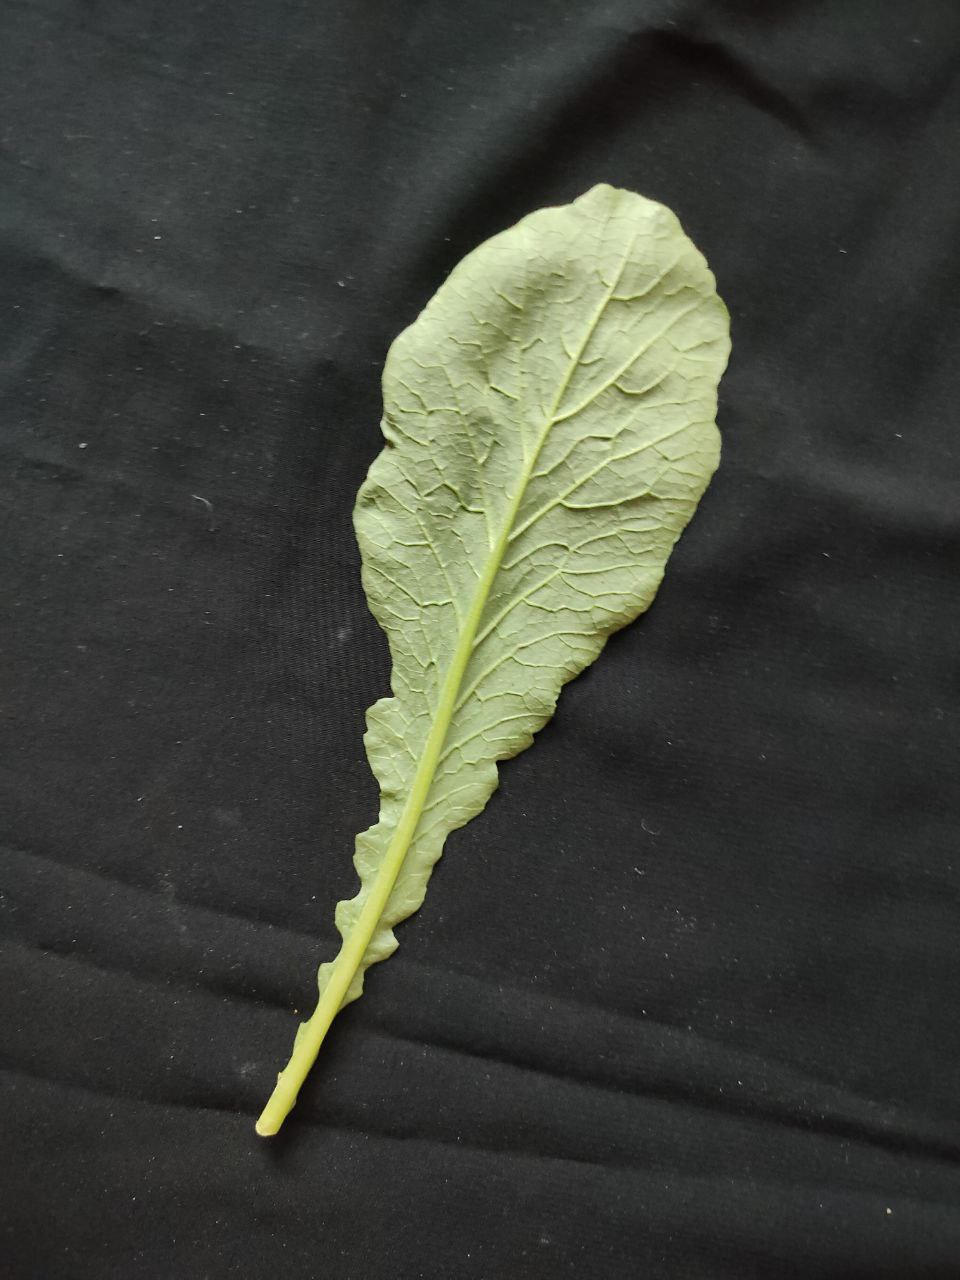
Label: Fresh leaf